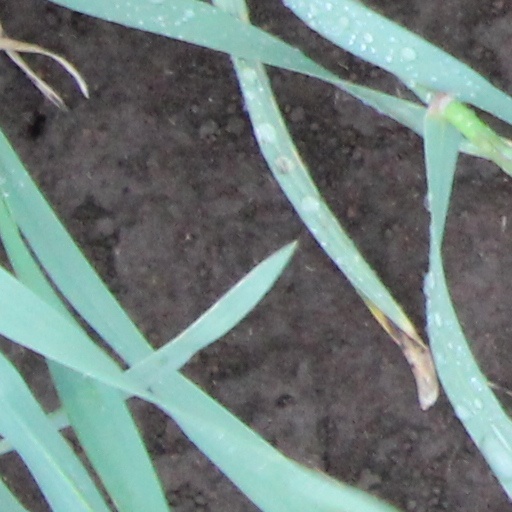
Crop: wheat